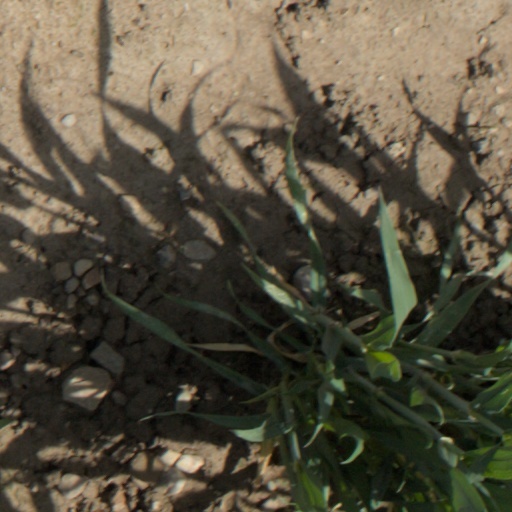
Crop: wheat